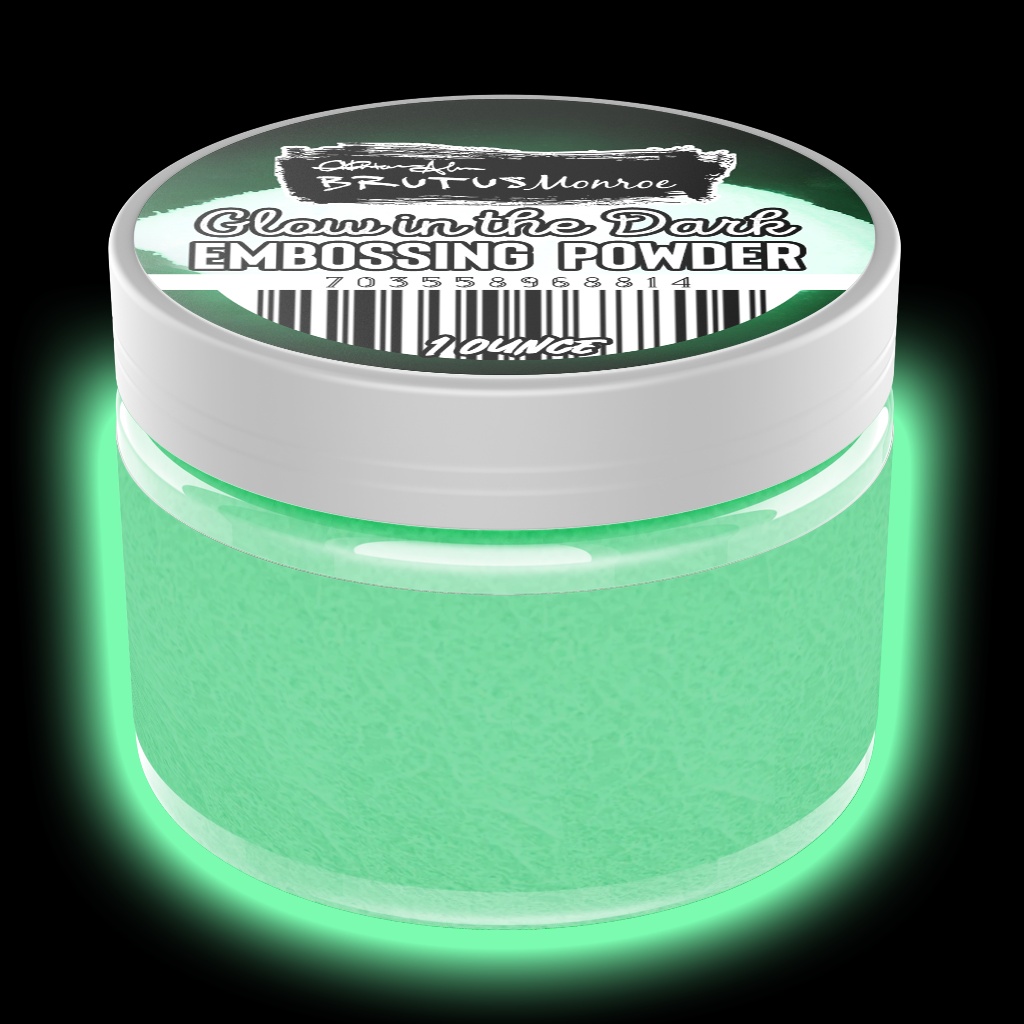
Glow In the Dark | Embossing Powder
Be the star of the show with this unique glow-in-the-dark embossing powder! Just 1 oz of this ultra-fine powder will make your crafts truly out of this world! Perfect for adding some night-time wow-factor to cards, scrapbooking, and more. So get wild and (literally) shine bright!
Brand: Brutus Monroe
Category: Arts & Entertainment > Hobbies & Creative Arts > Arts & Crafts > Art & Crafting Materials > Embossing Powder